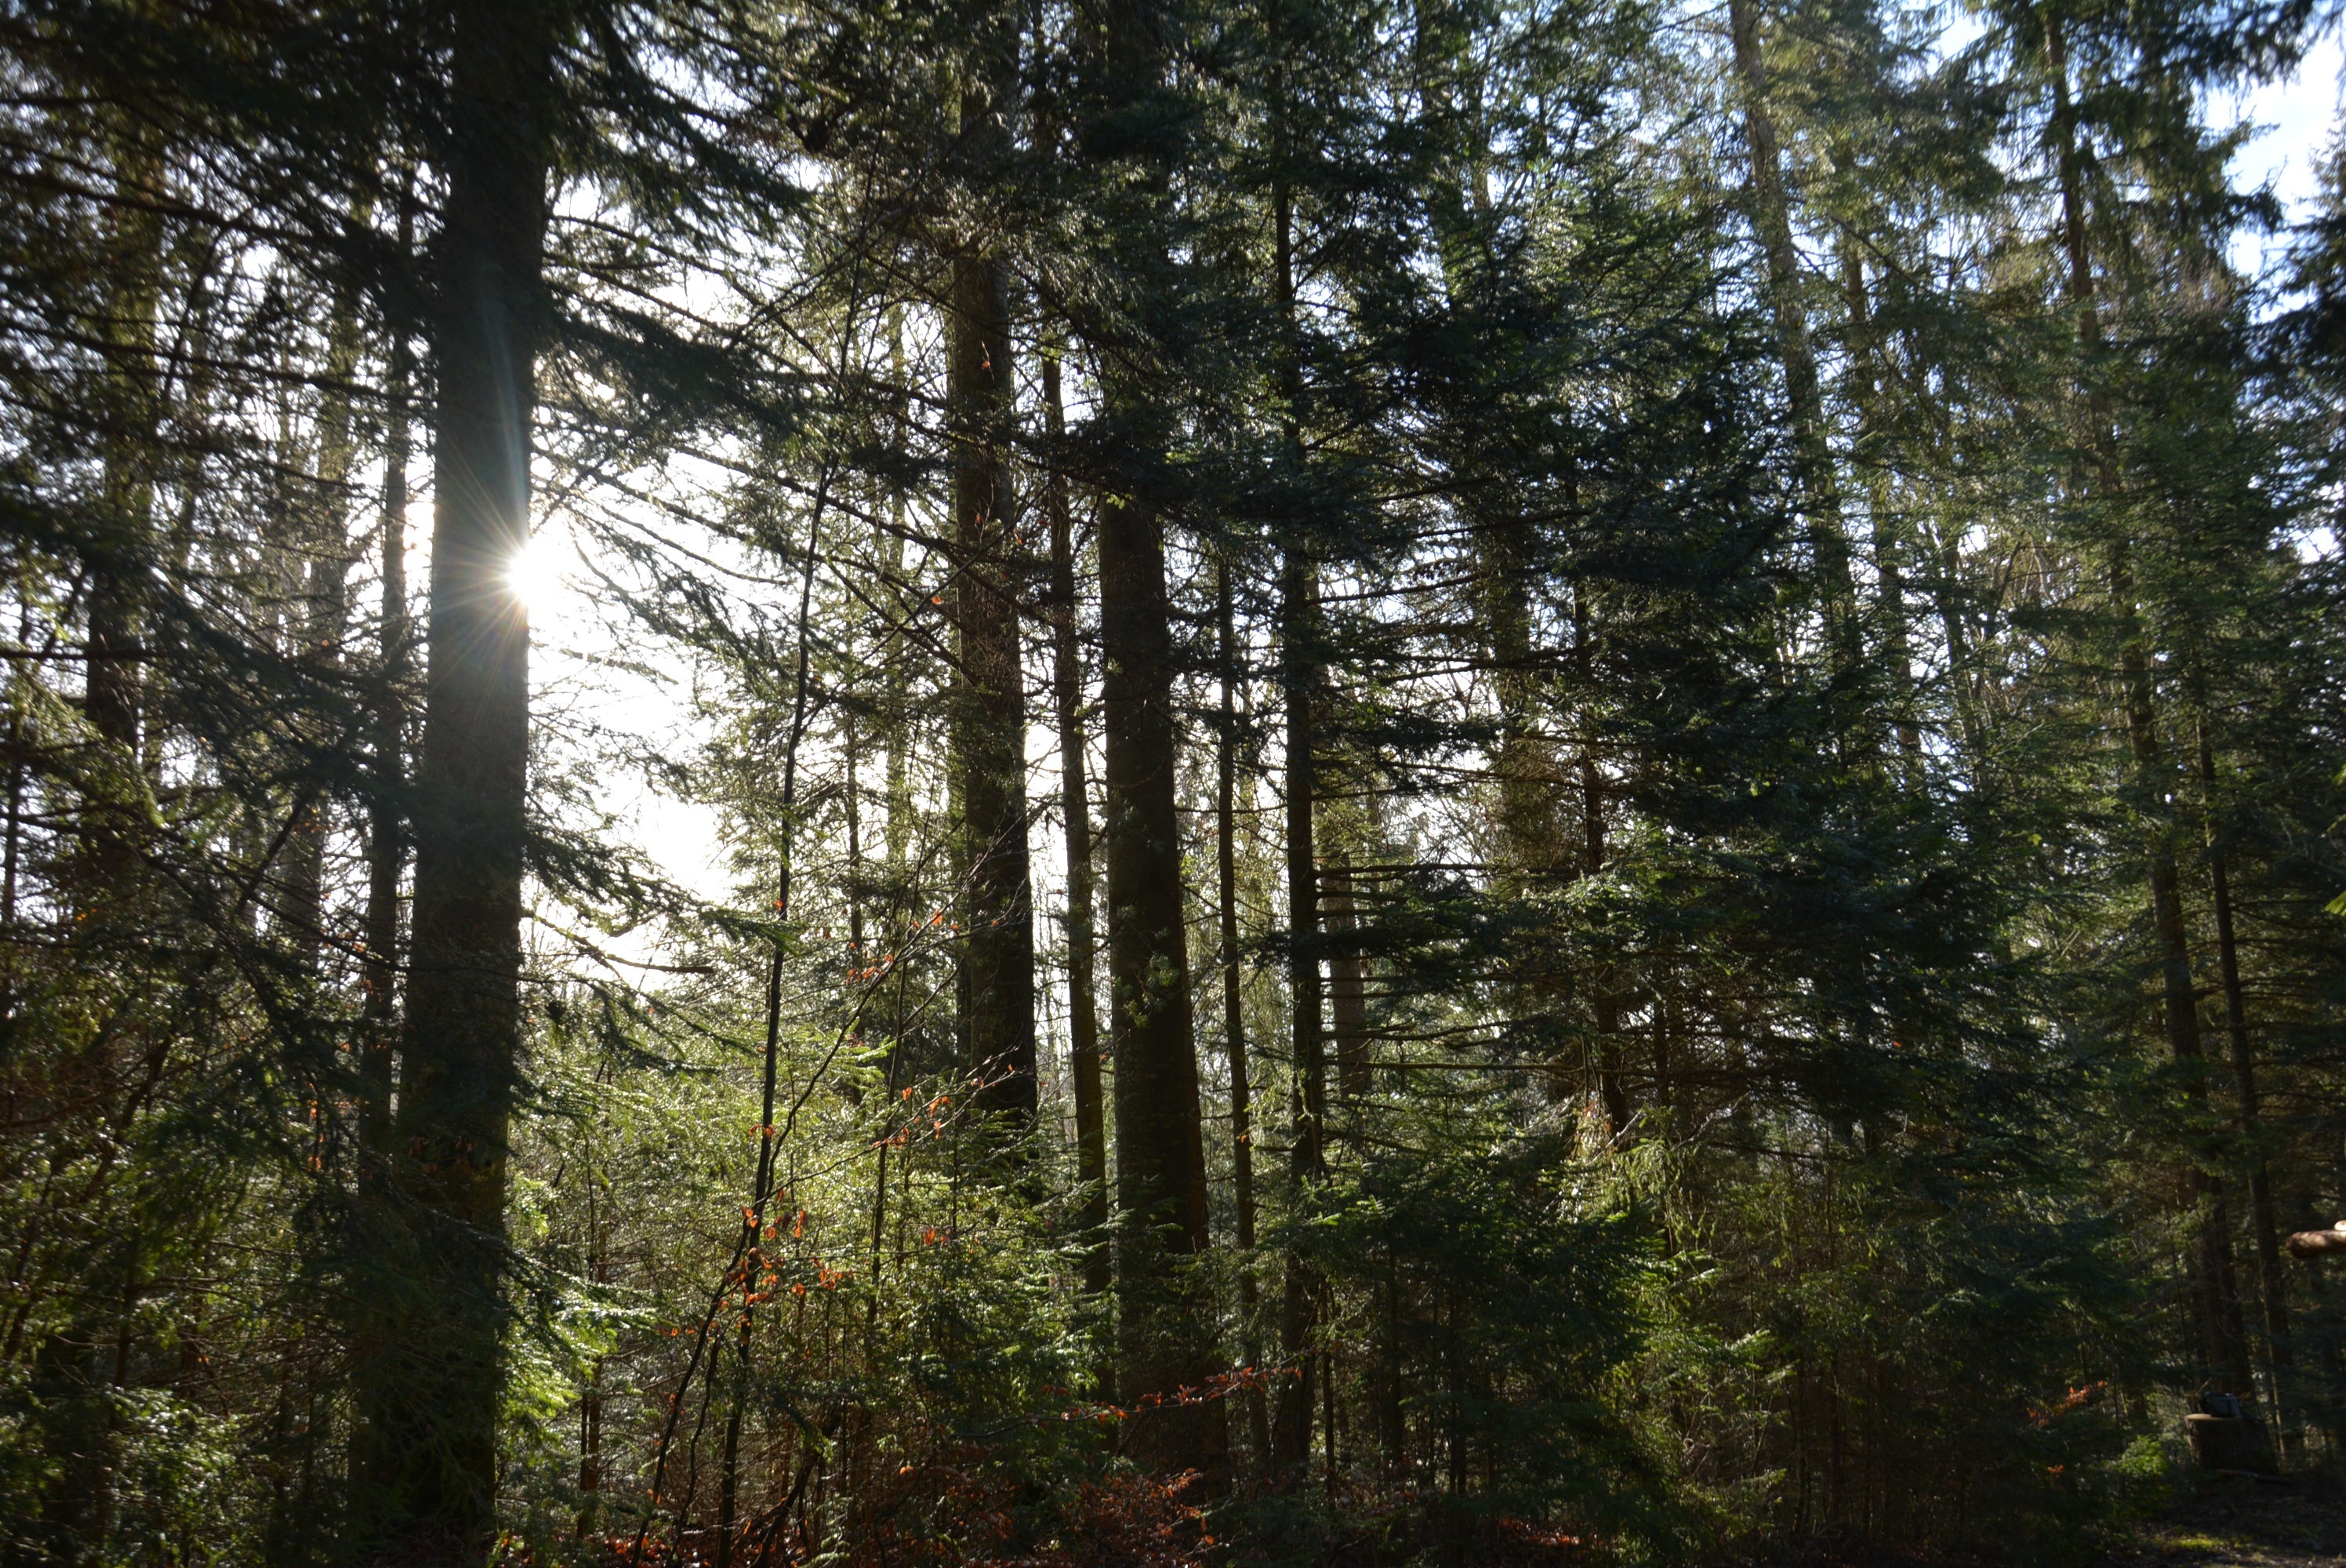
tree, forest, wilderness, light, trail, atmosphere, ridge, spruce, rainforest, light beam, woodland, habitat, mood, ecosystem, mysticism, biome, old growth forest, natural environment, woody plant, temperate broadleaf and mixed forest, temperate coniferous forest